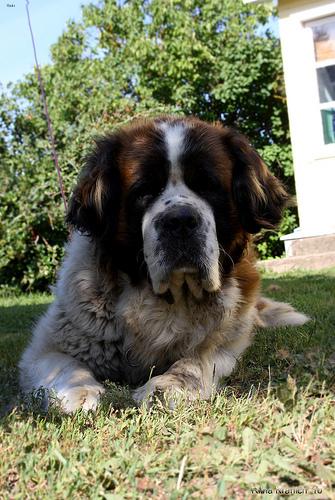
Breed: saint bernard